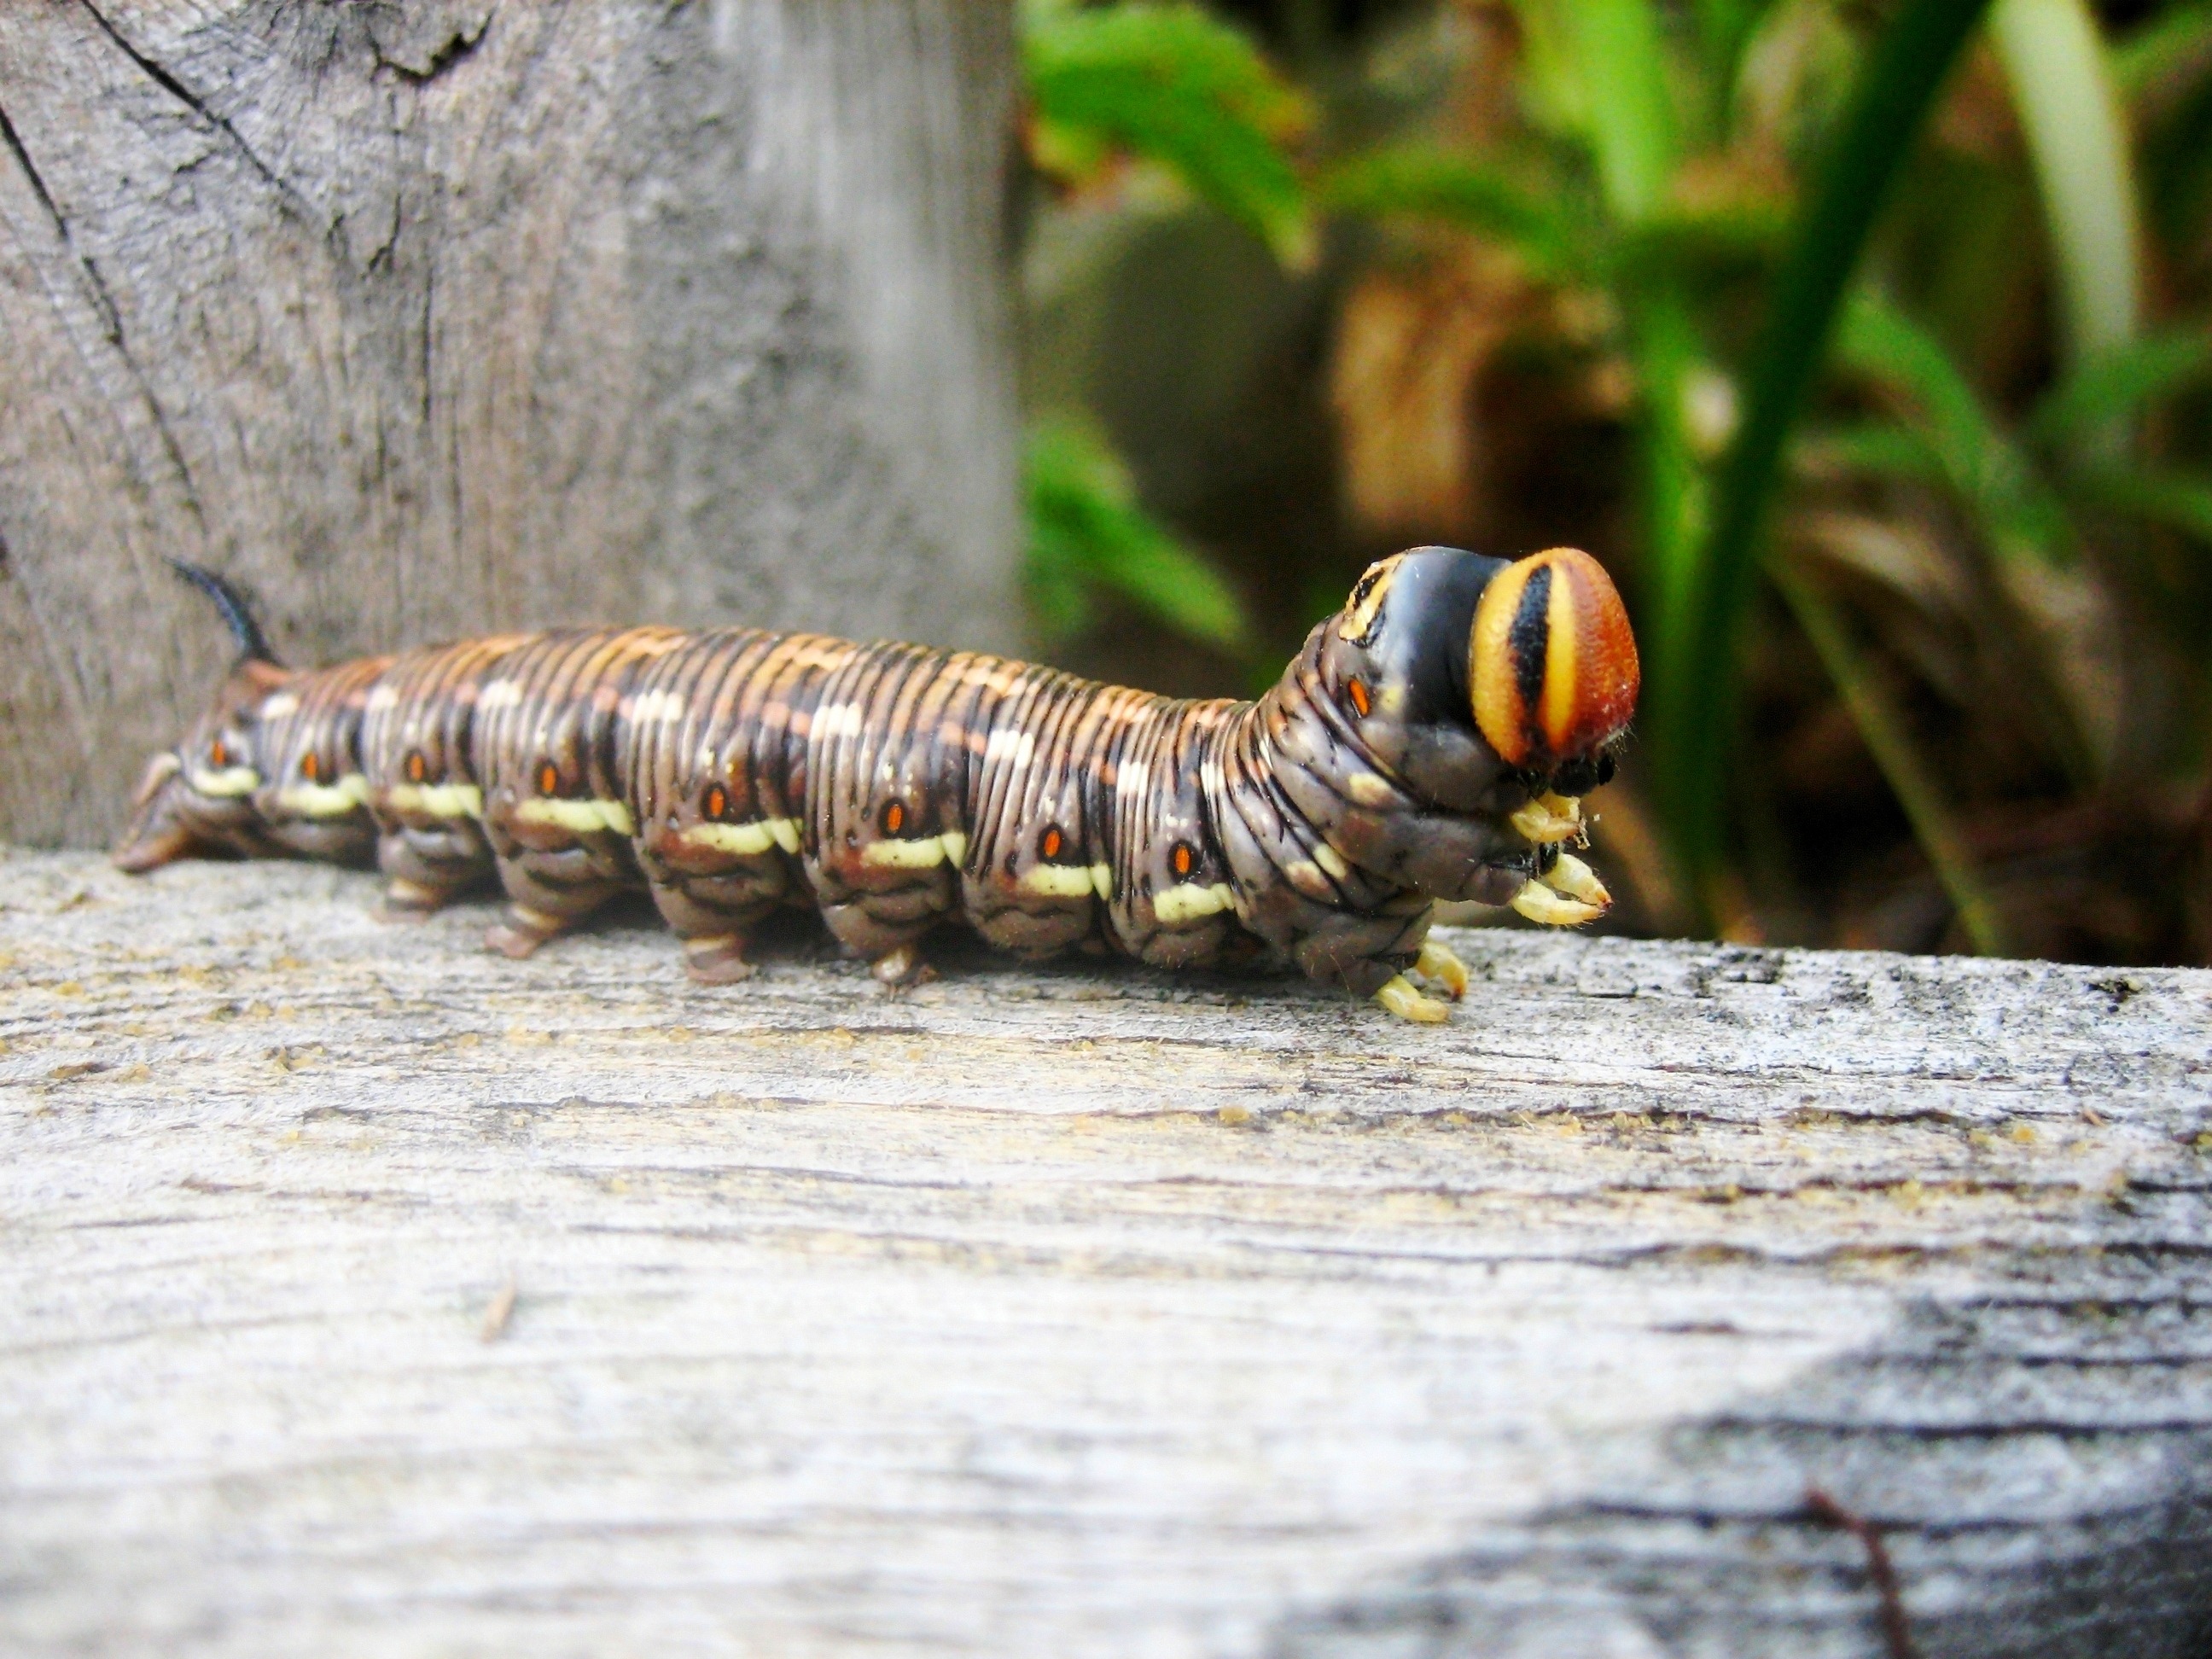
nature, wildlife, insect, fauna, invertebrate, caterpillar, close up, animals, larva, macro photography, moths and butterflies